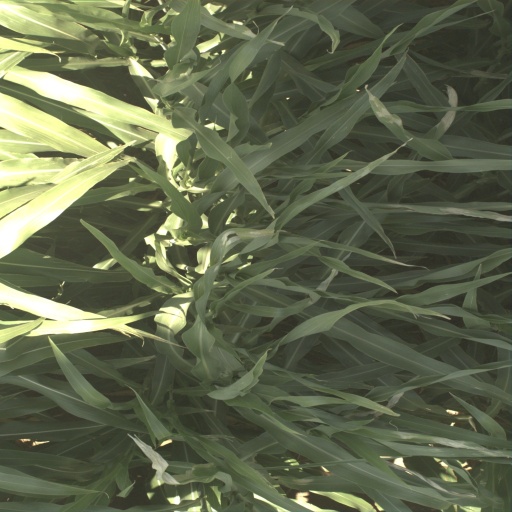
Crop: sorghum